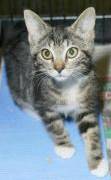
Label: cat